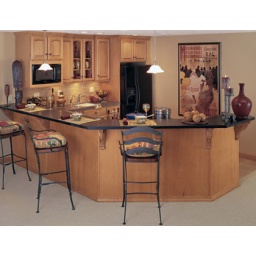
The Entertainment bar cabinets were created with the Georgetown door style in Maple finished in Honey.